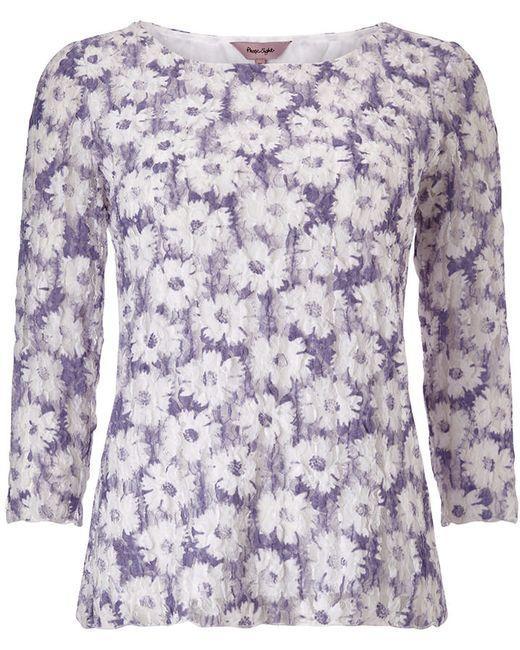
Blumendruckhemd volle Hülse für Frauen